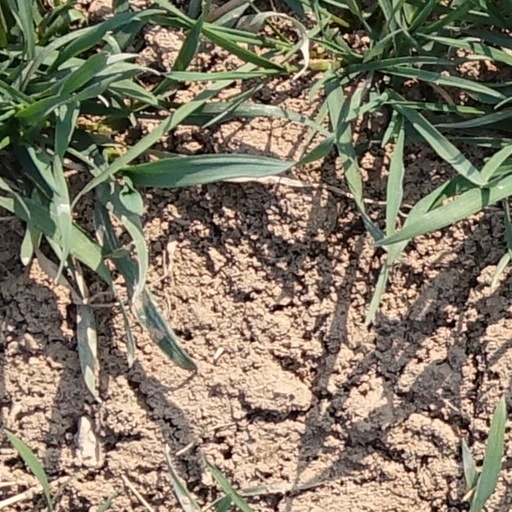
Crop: wheat